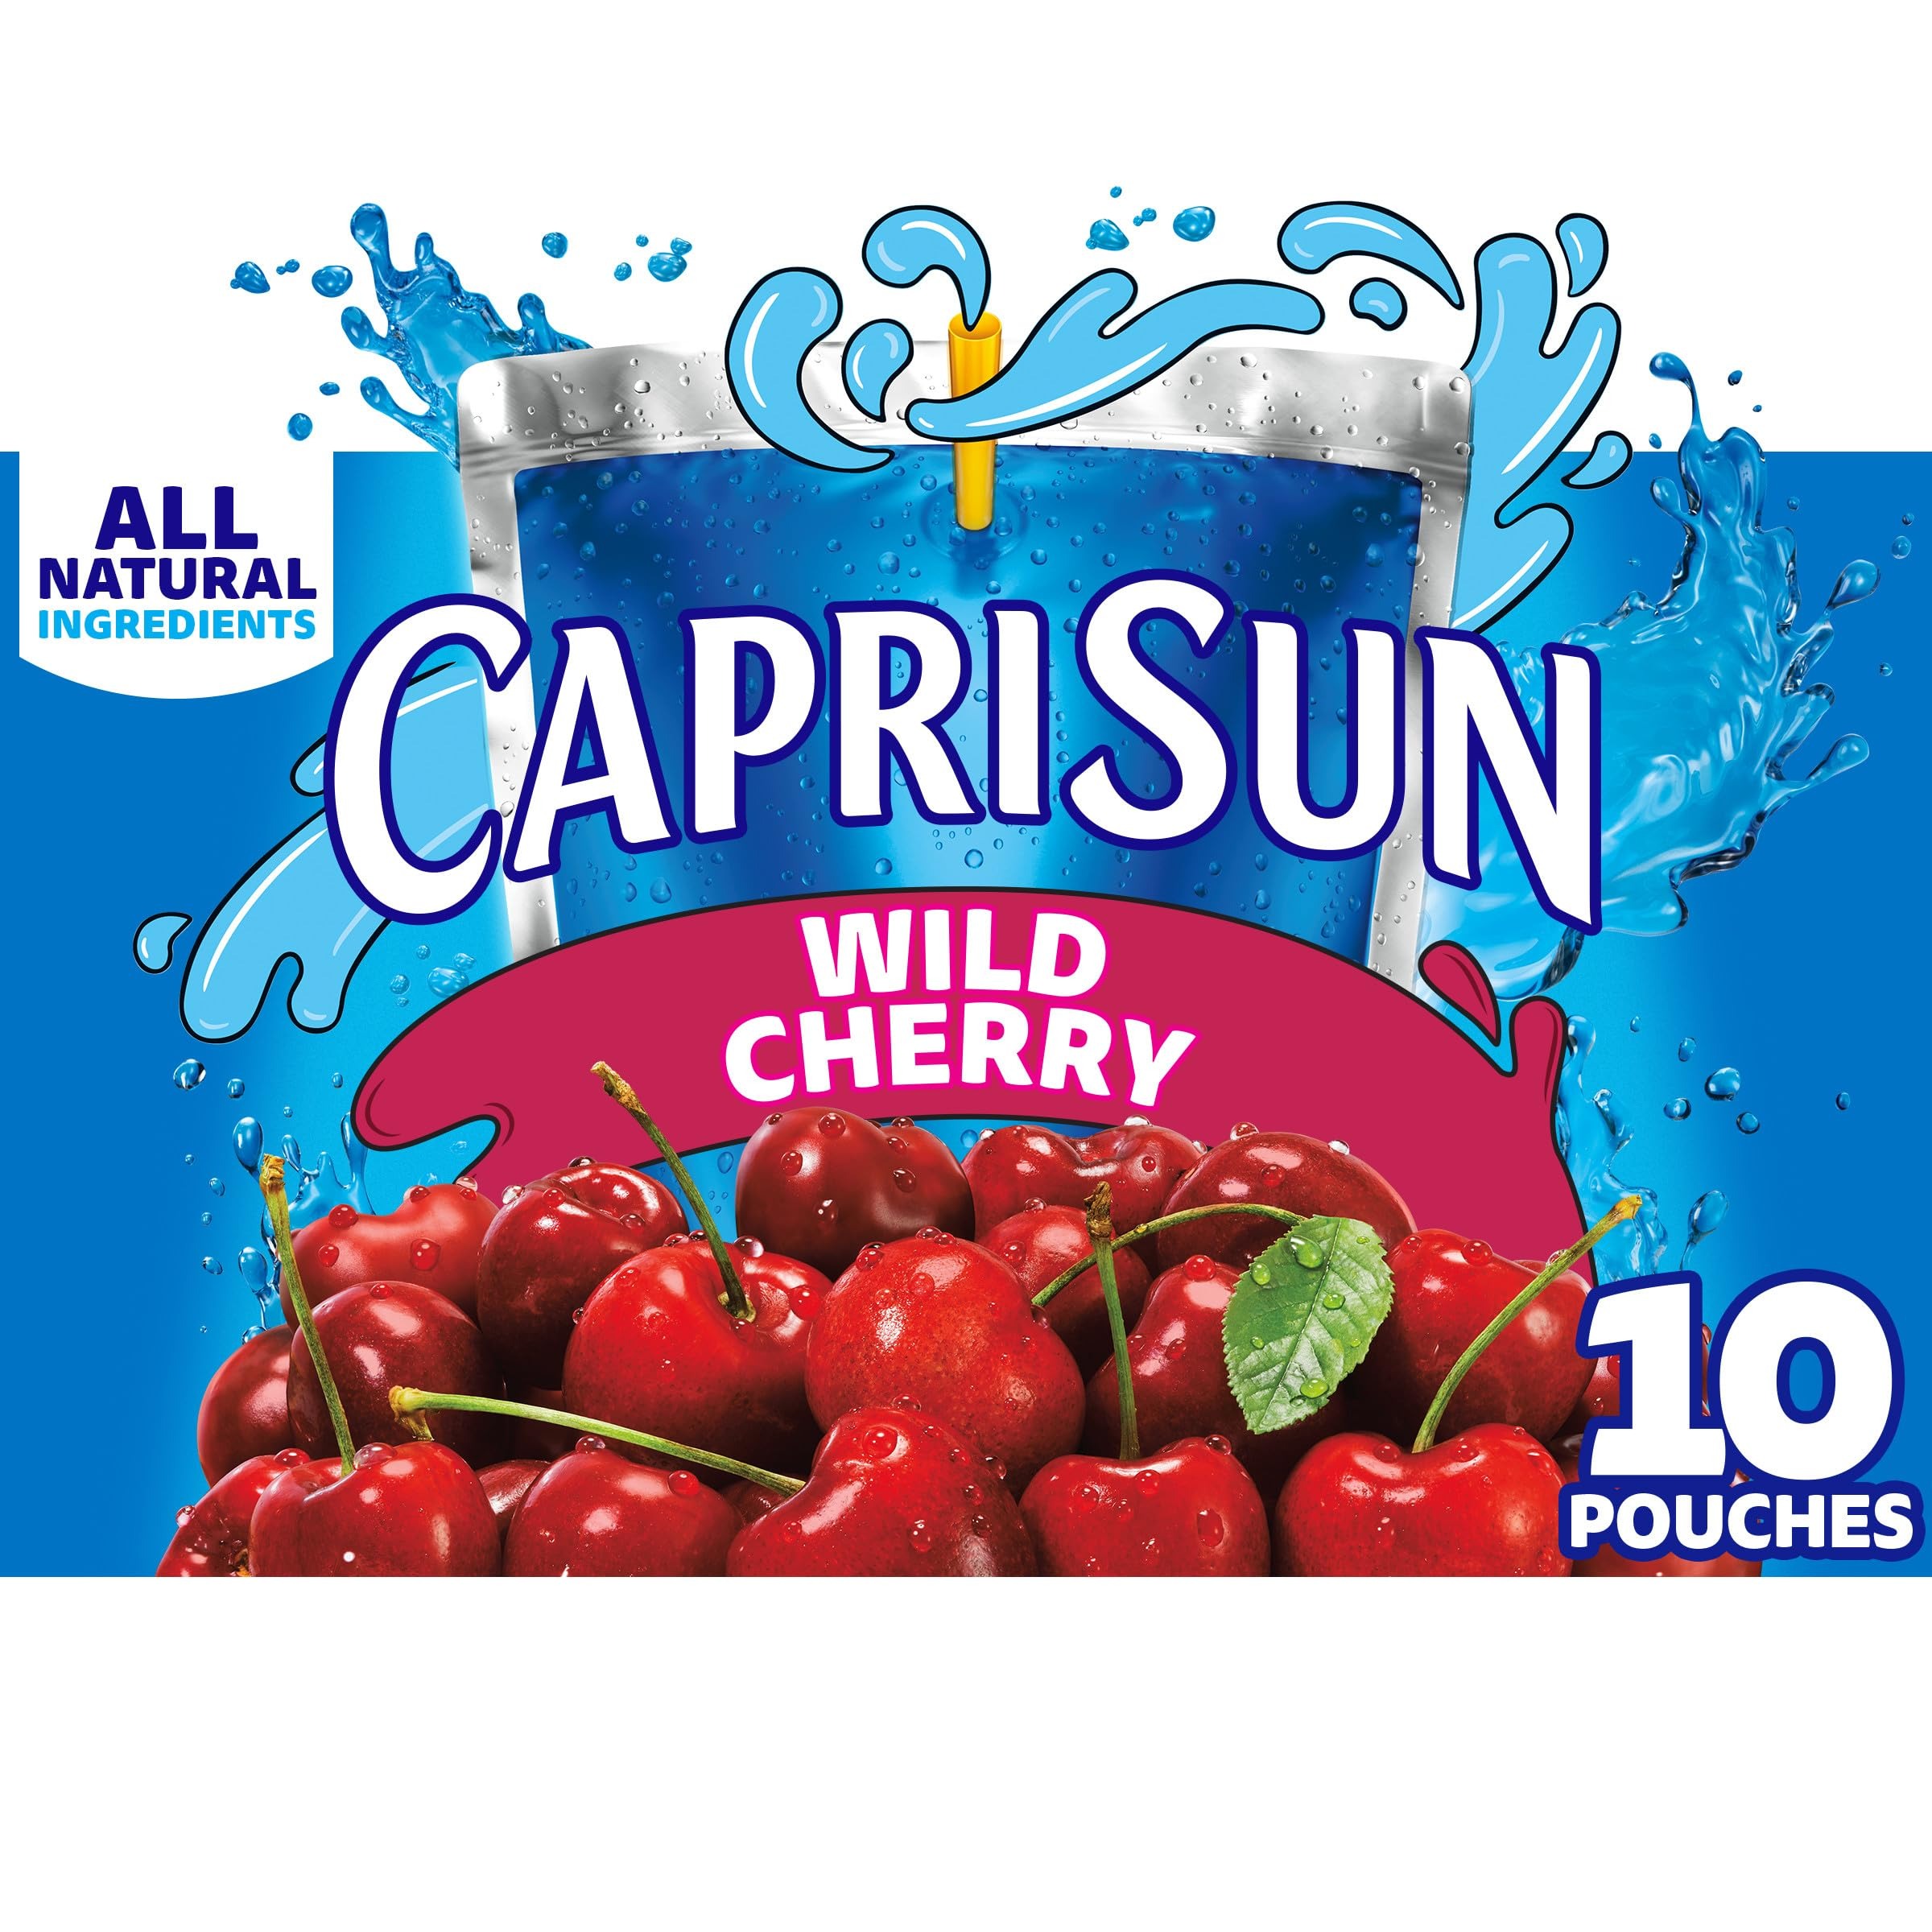
Item Name: Capri Sun Wild Cherry Flavored with other natural flavor Juice Drink Blend, 10 ct Box, 6 fl oz Pouches
Bullet Point 1: One box of Capri Sun Wild Cherry Flavored with other natural flavor Juice Drink Blend (10 ct 6 fl oz pouches)
Bullet Point 2: The taste kids love with all natural ingredients
Bullet Point 3: Capri Sun uses all natural sweeteners, including monk fruit, to make the juice drink kids love
Bullet Point 4: Capri Sun Juice Drink contains no artificial colors, flavors, preservatives or high-fructose corn syrup
Bullet Point 5: Packaged in a convenient and iconic pouch for school lunches and on-the-go activities
Bullet Point 6: Quench your thirst with our delicious ready-to-drink juice blend
Bullet Point 7: SNAP & EBT eligible food item
Value: 60.0
Unit: Fl Oz

Price: 2.99